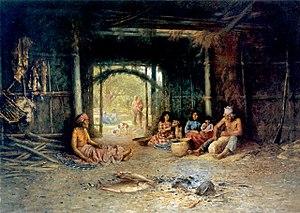
Henry Raschen, né le 2 octobre 1856 à Oldenbourg en Allemagne et décédé le 24 août 1937 à Oakland dans l'état de la Californie, est un peintre américain d'origine allemande, spécialisé dans la réalisation de portraits, la peinture de paysage et la représentation des Amérindiens.